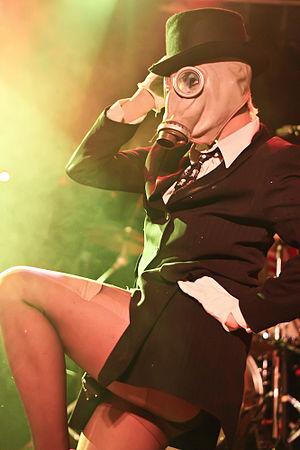
Bonaparte est un groupe de rock allemand, originaire de Berlin. Formé en 2006, il est animé par l'artiste, désormais suisse, Tobias Jundt. Il est réputé pour ses spectacles visuels punk.